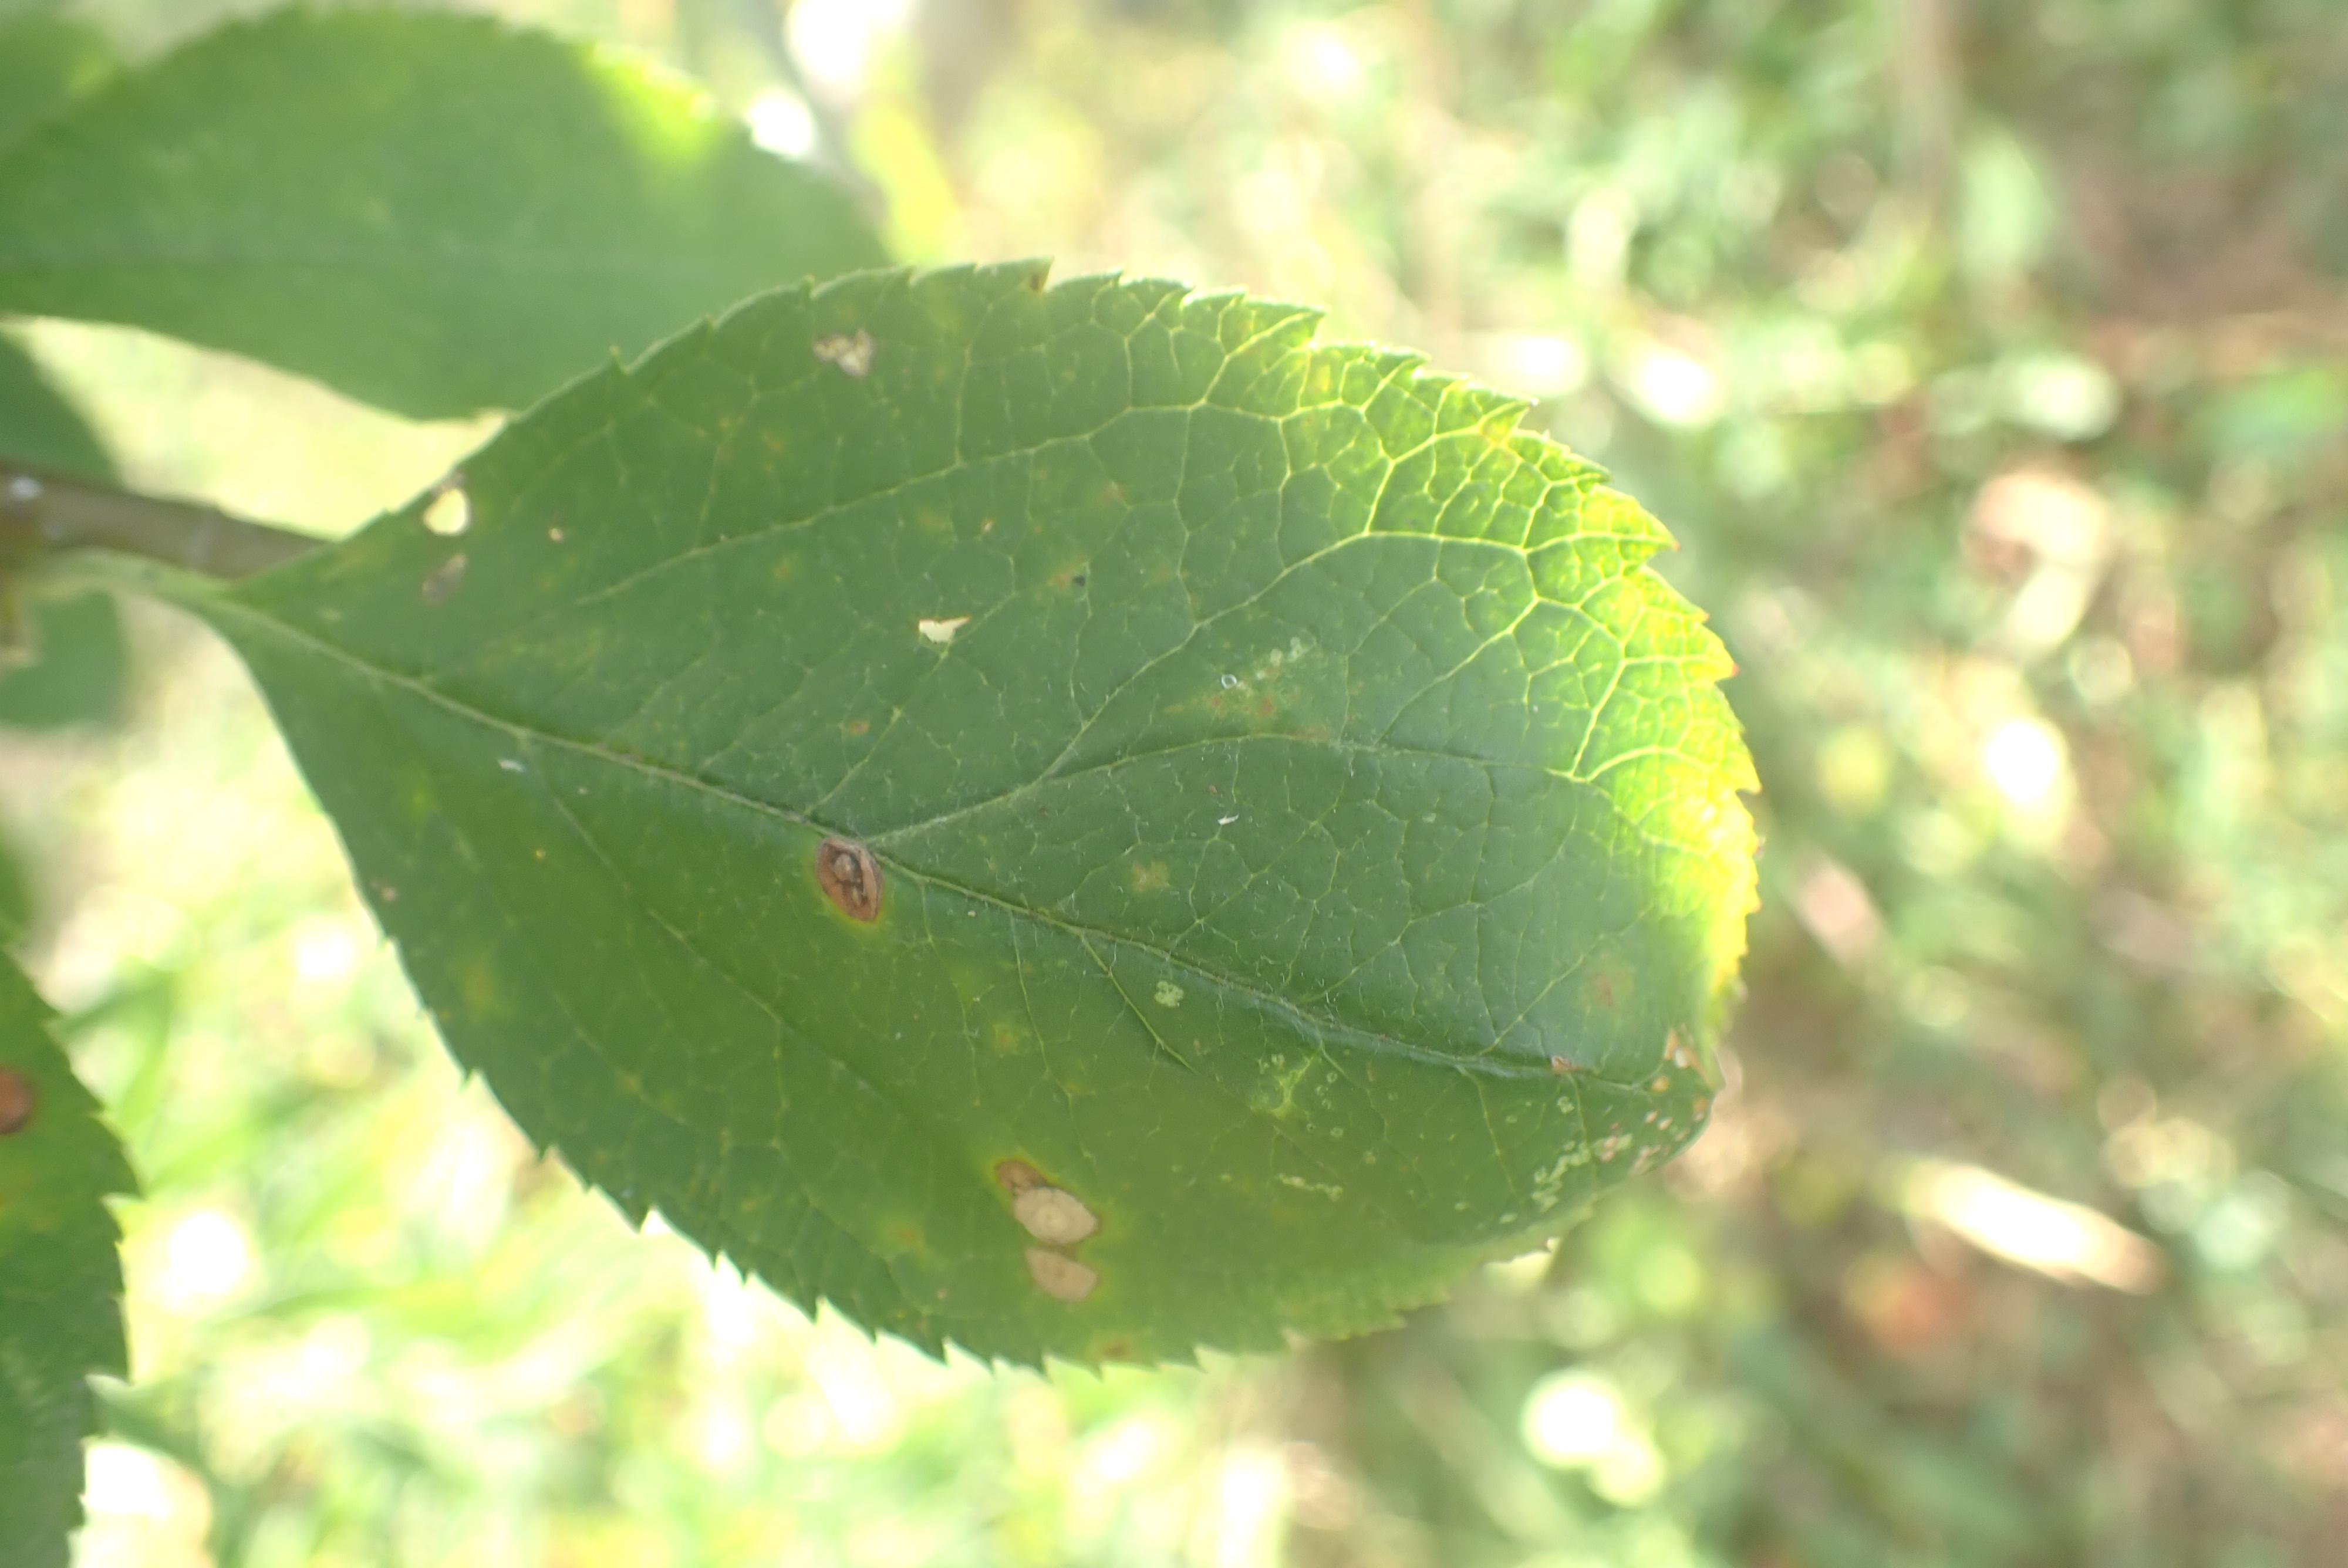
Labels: scab, frog_eye_leaf_spot, complex